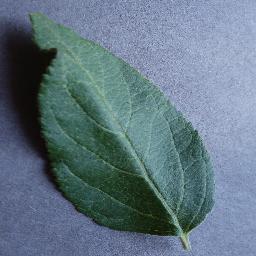
Label: Apple___healthy